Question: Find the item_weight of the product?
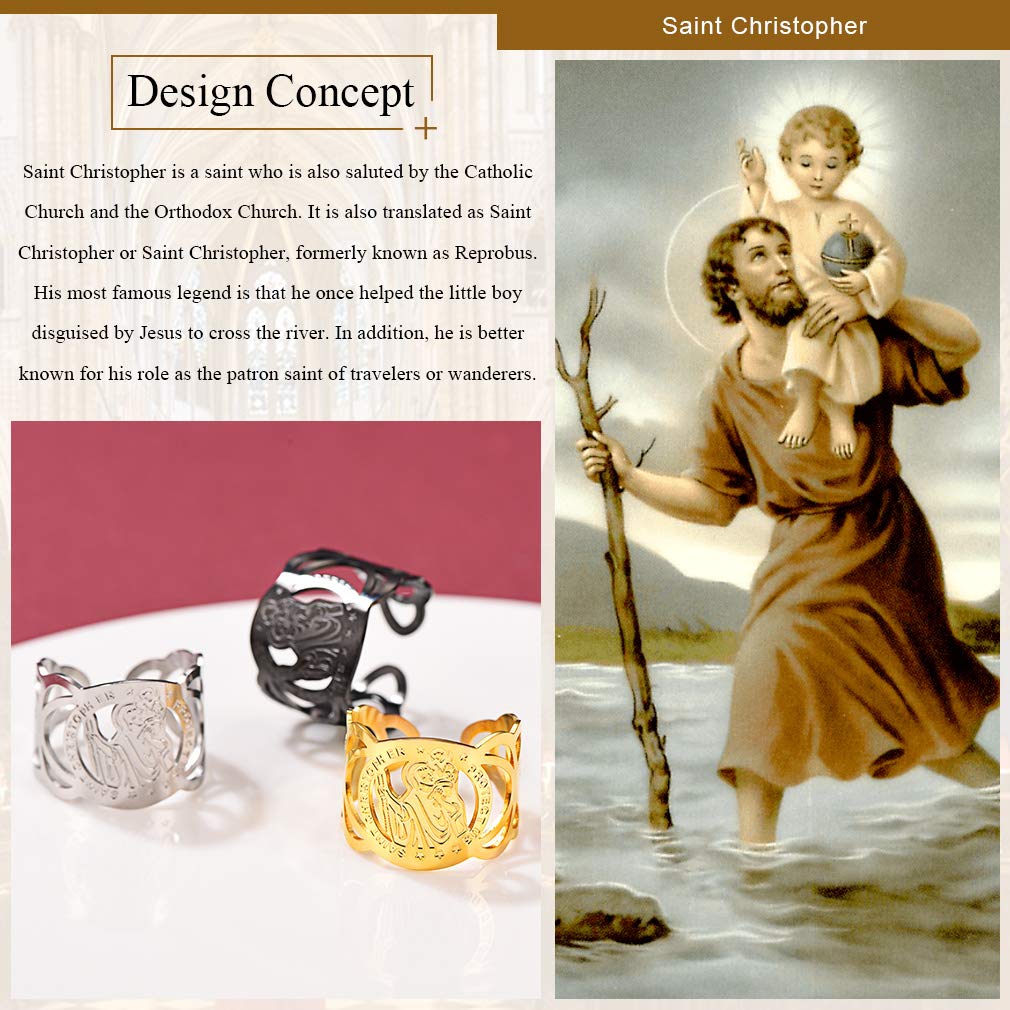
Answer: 41.0 gram